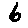
Label: 6